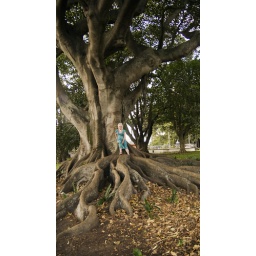
This enormous tree is in Devonport, across the water from Auckland.